Hingbagee Mahao

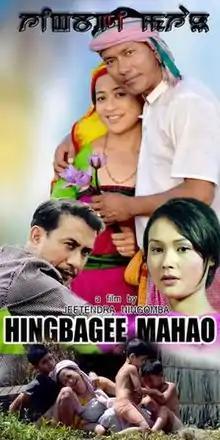
Theatrical release poster

Hingbagee Mahao (English: "The Taste of Living") is a 2015 Manipuri film directed by Jeetendra Ningomba and produced by Kachi Shanti. The story and screenplay of the film was written by Jeetendra Ningomba. "Hingbagee Mahao" was released at Bhagyachandra Open Air Theatre (BOAT), Imphal, on 29 April 2015. It won many awards, including the Best Feature Film Award at 5th SSS MANIFA 2016.